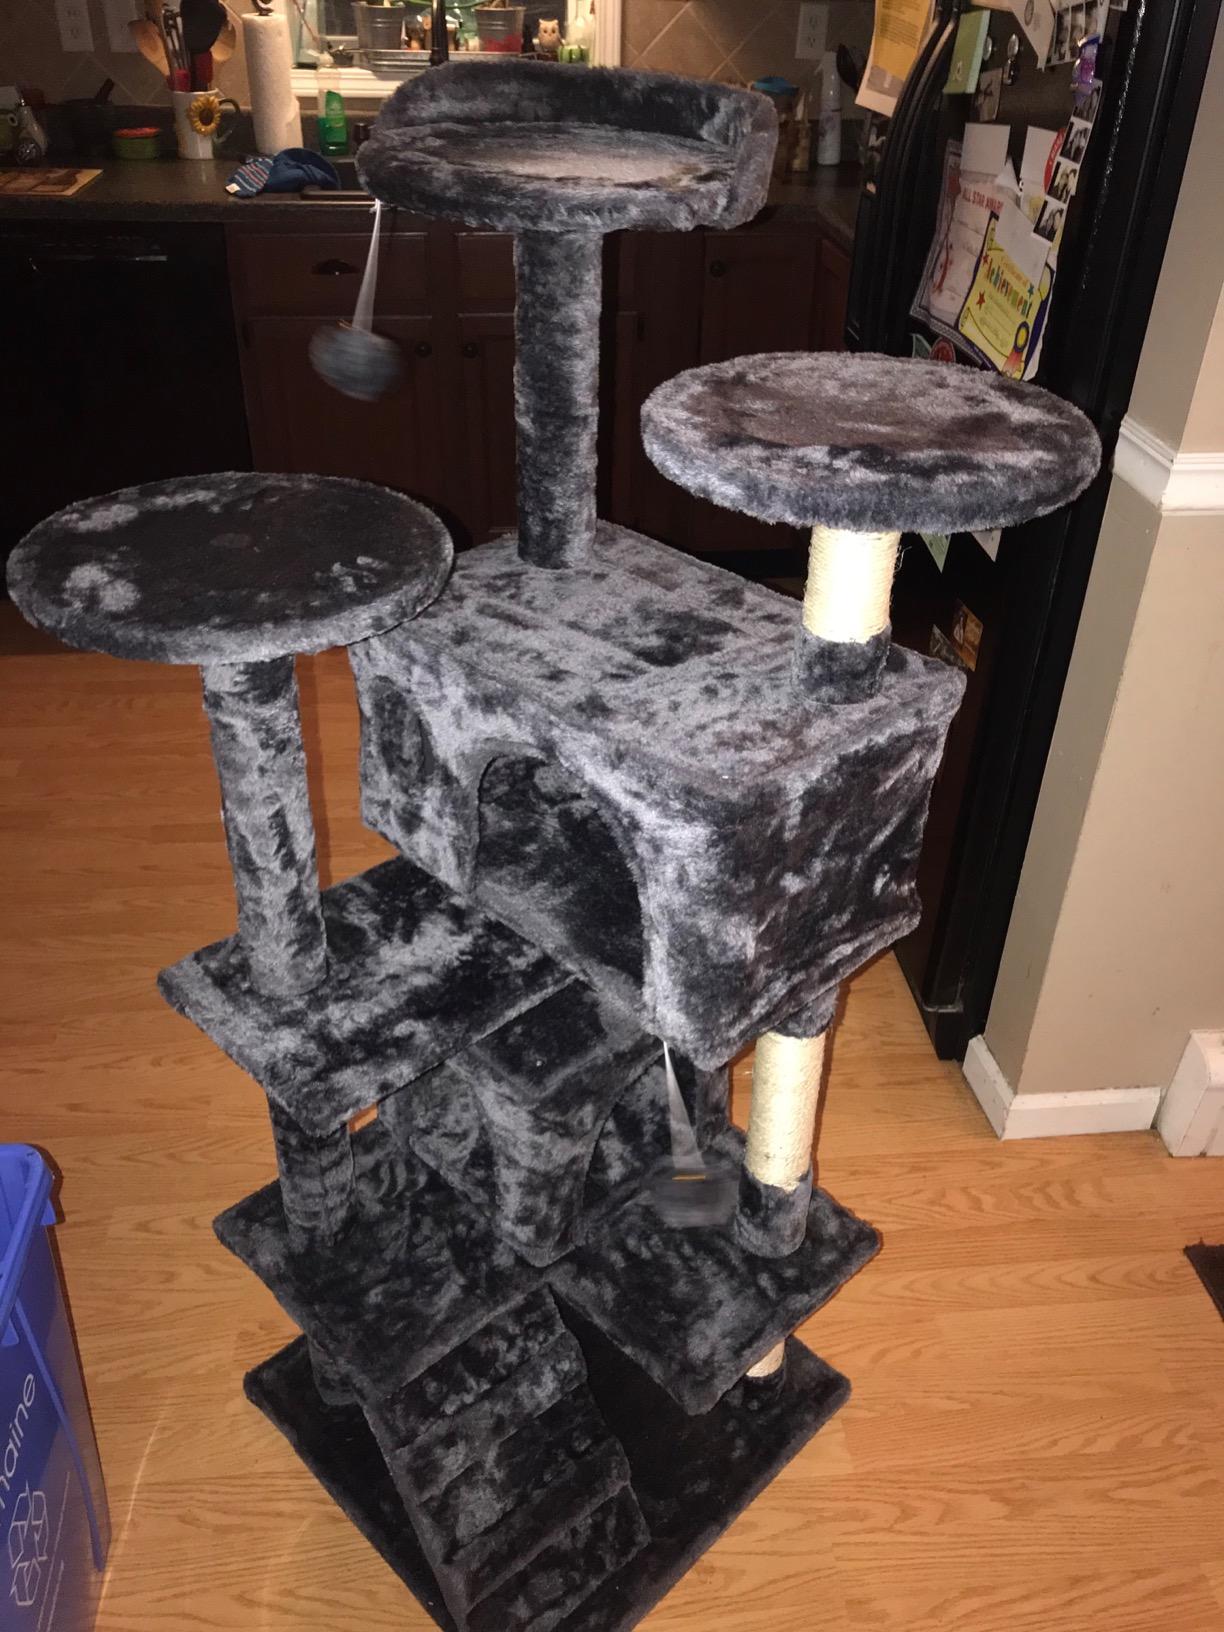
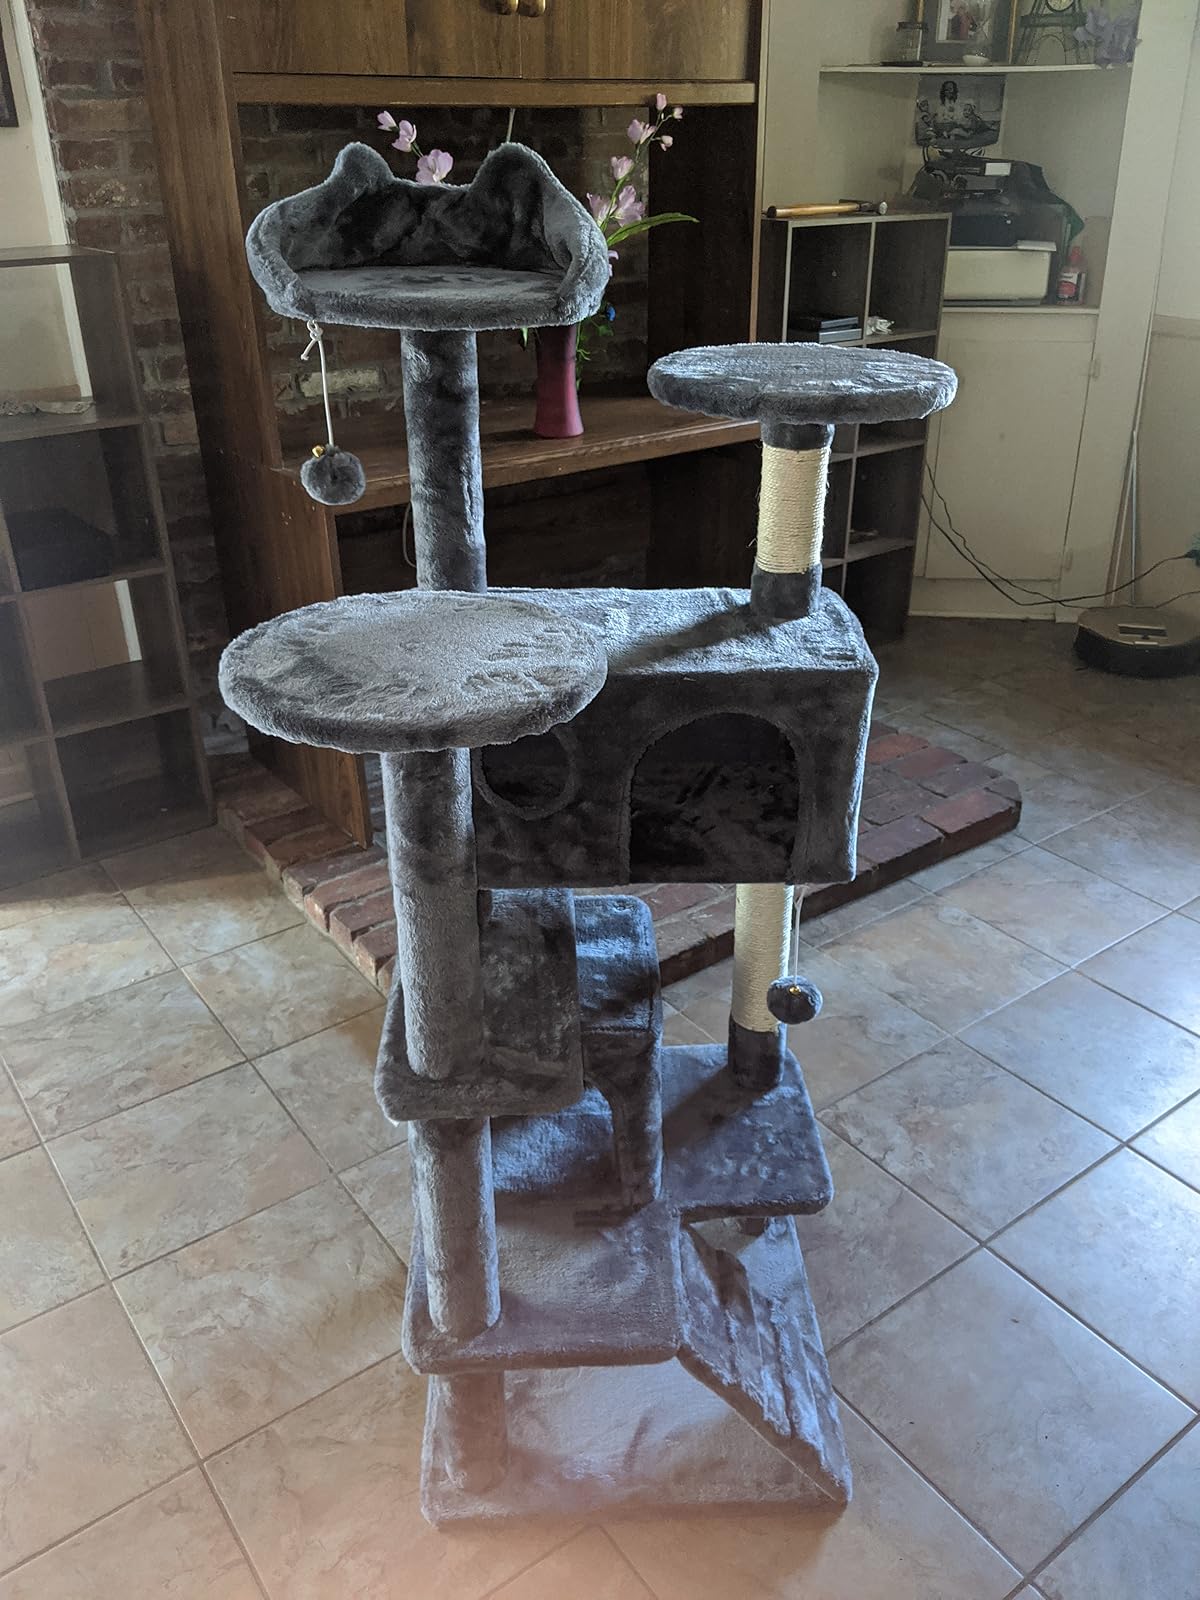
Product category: items_cat tree
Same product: yes